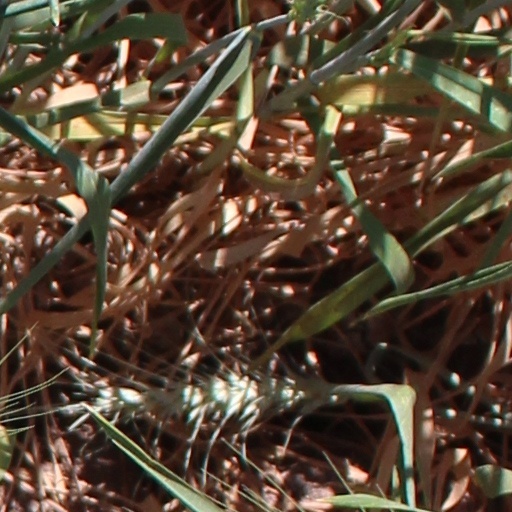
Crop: wheat